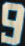
Number: 9